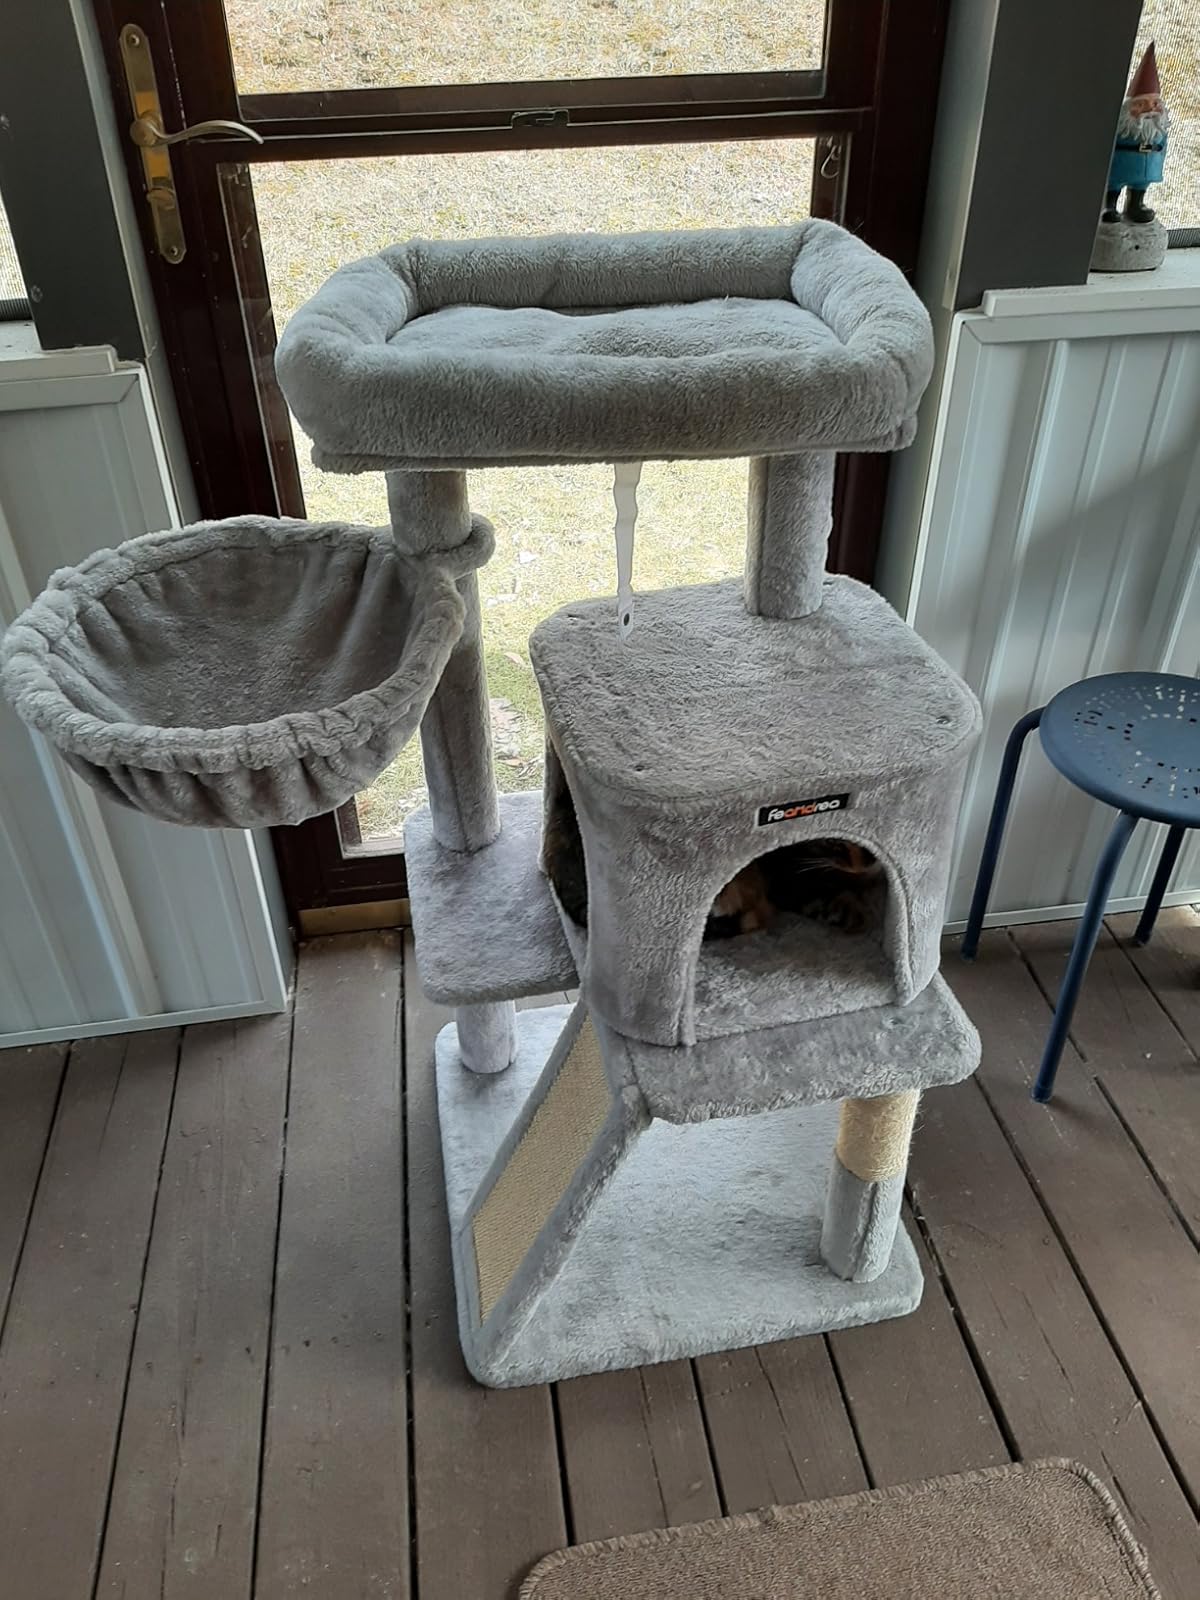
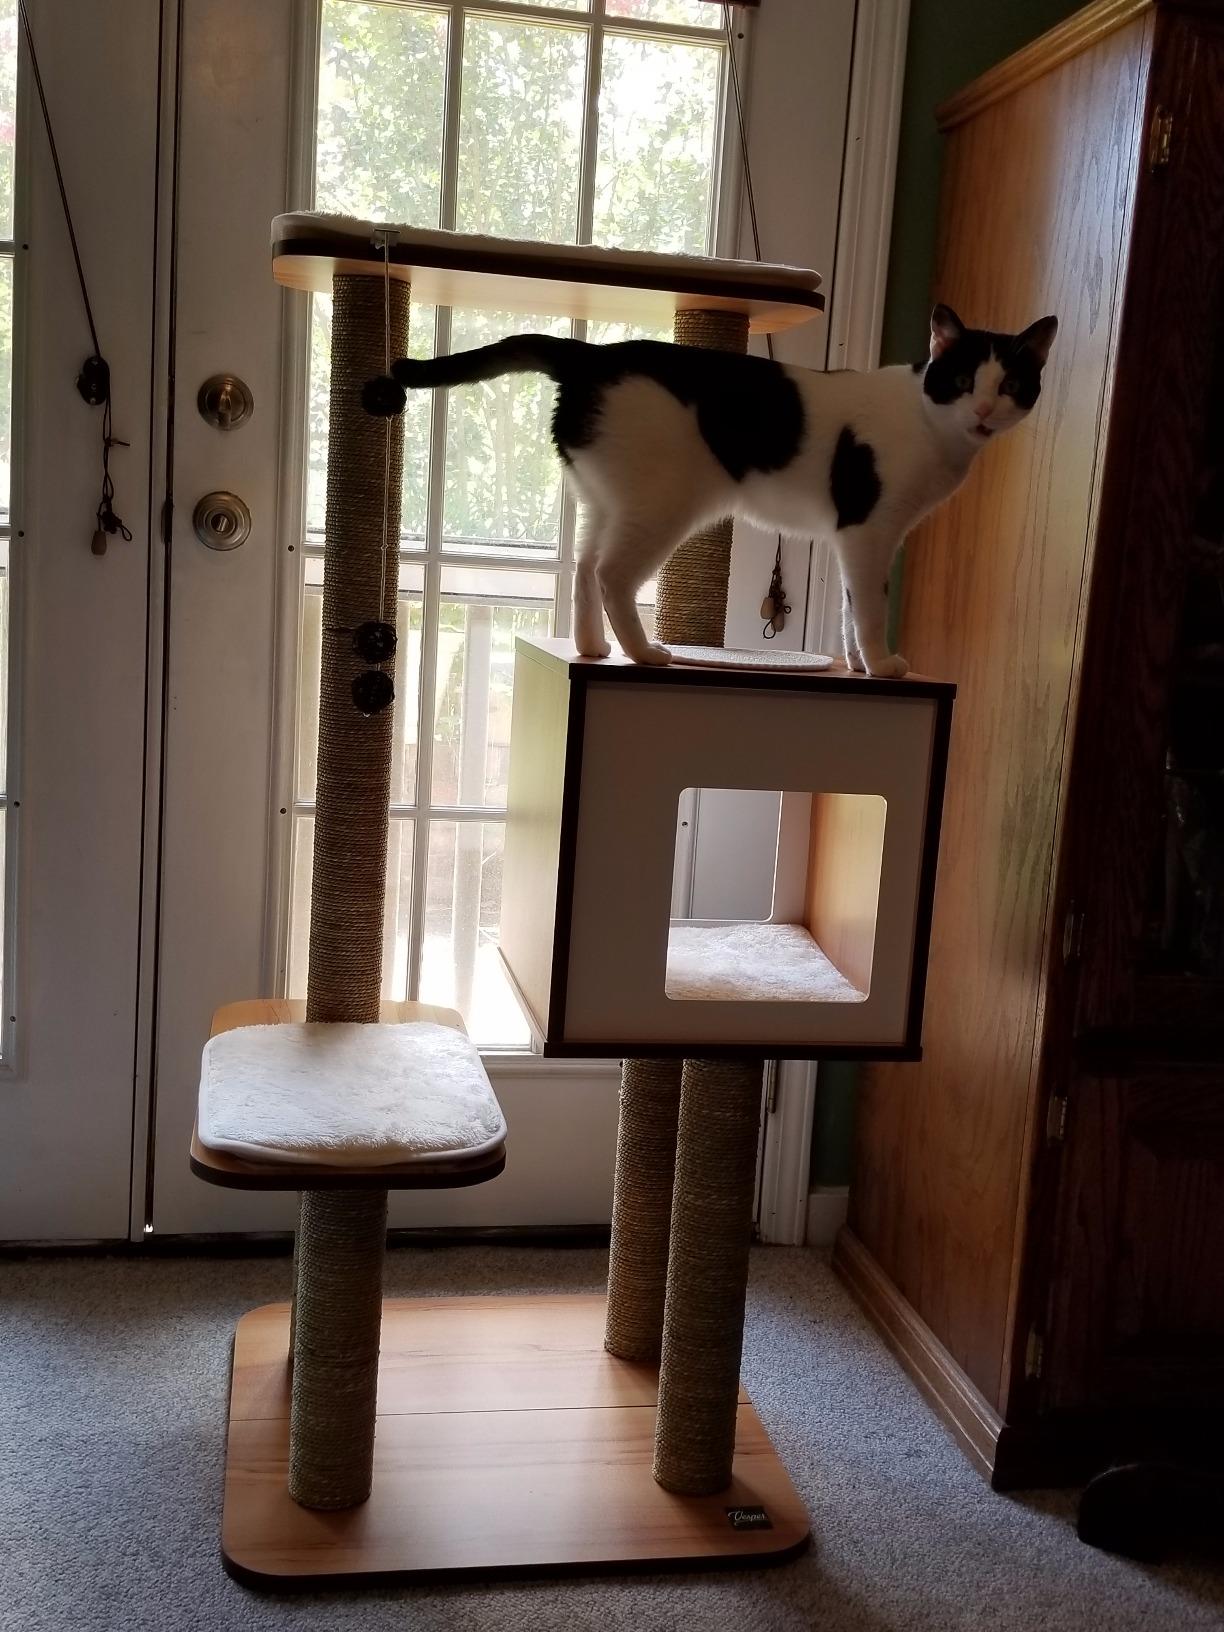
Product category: items_cat tree
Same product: no